Lesley Manville

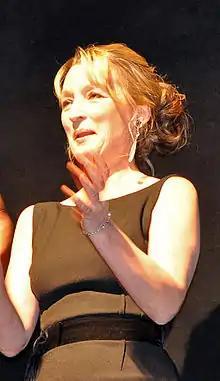
Manville at the 2010 Toronto International Film Festival

Lesley Ann Manville (born 12 March 1956) is an English actress. Known for her subtle performances on stage and screen, she has received various accolades, including two Laurence Olivier Awards and nominations for an Academy Award, two British Academy Film Awards, four British Academy Television Awards, a Golden Globe Award and a Primetime Emmy Award.